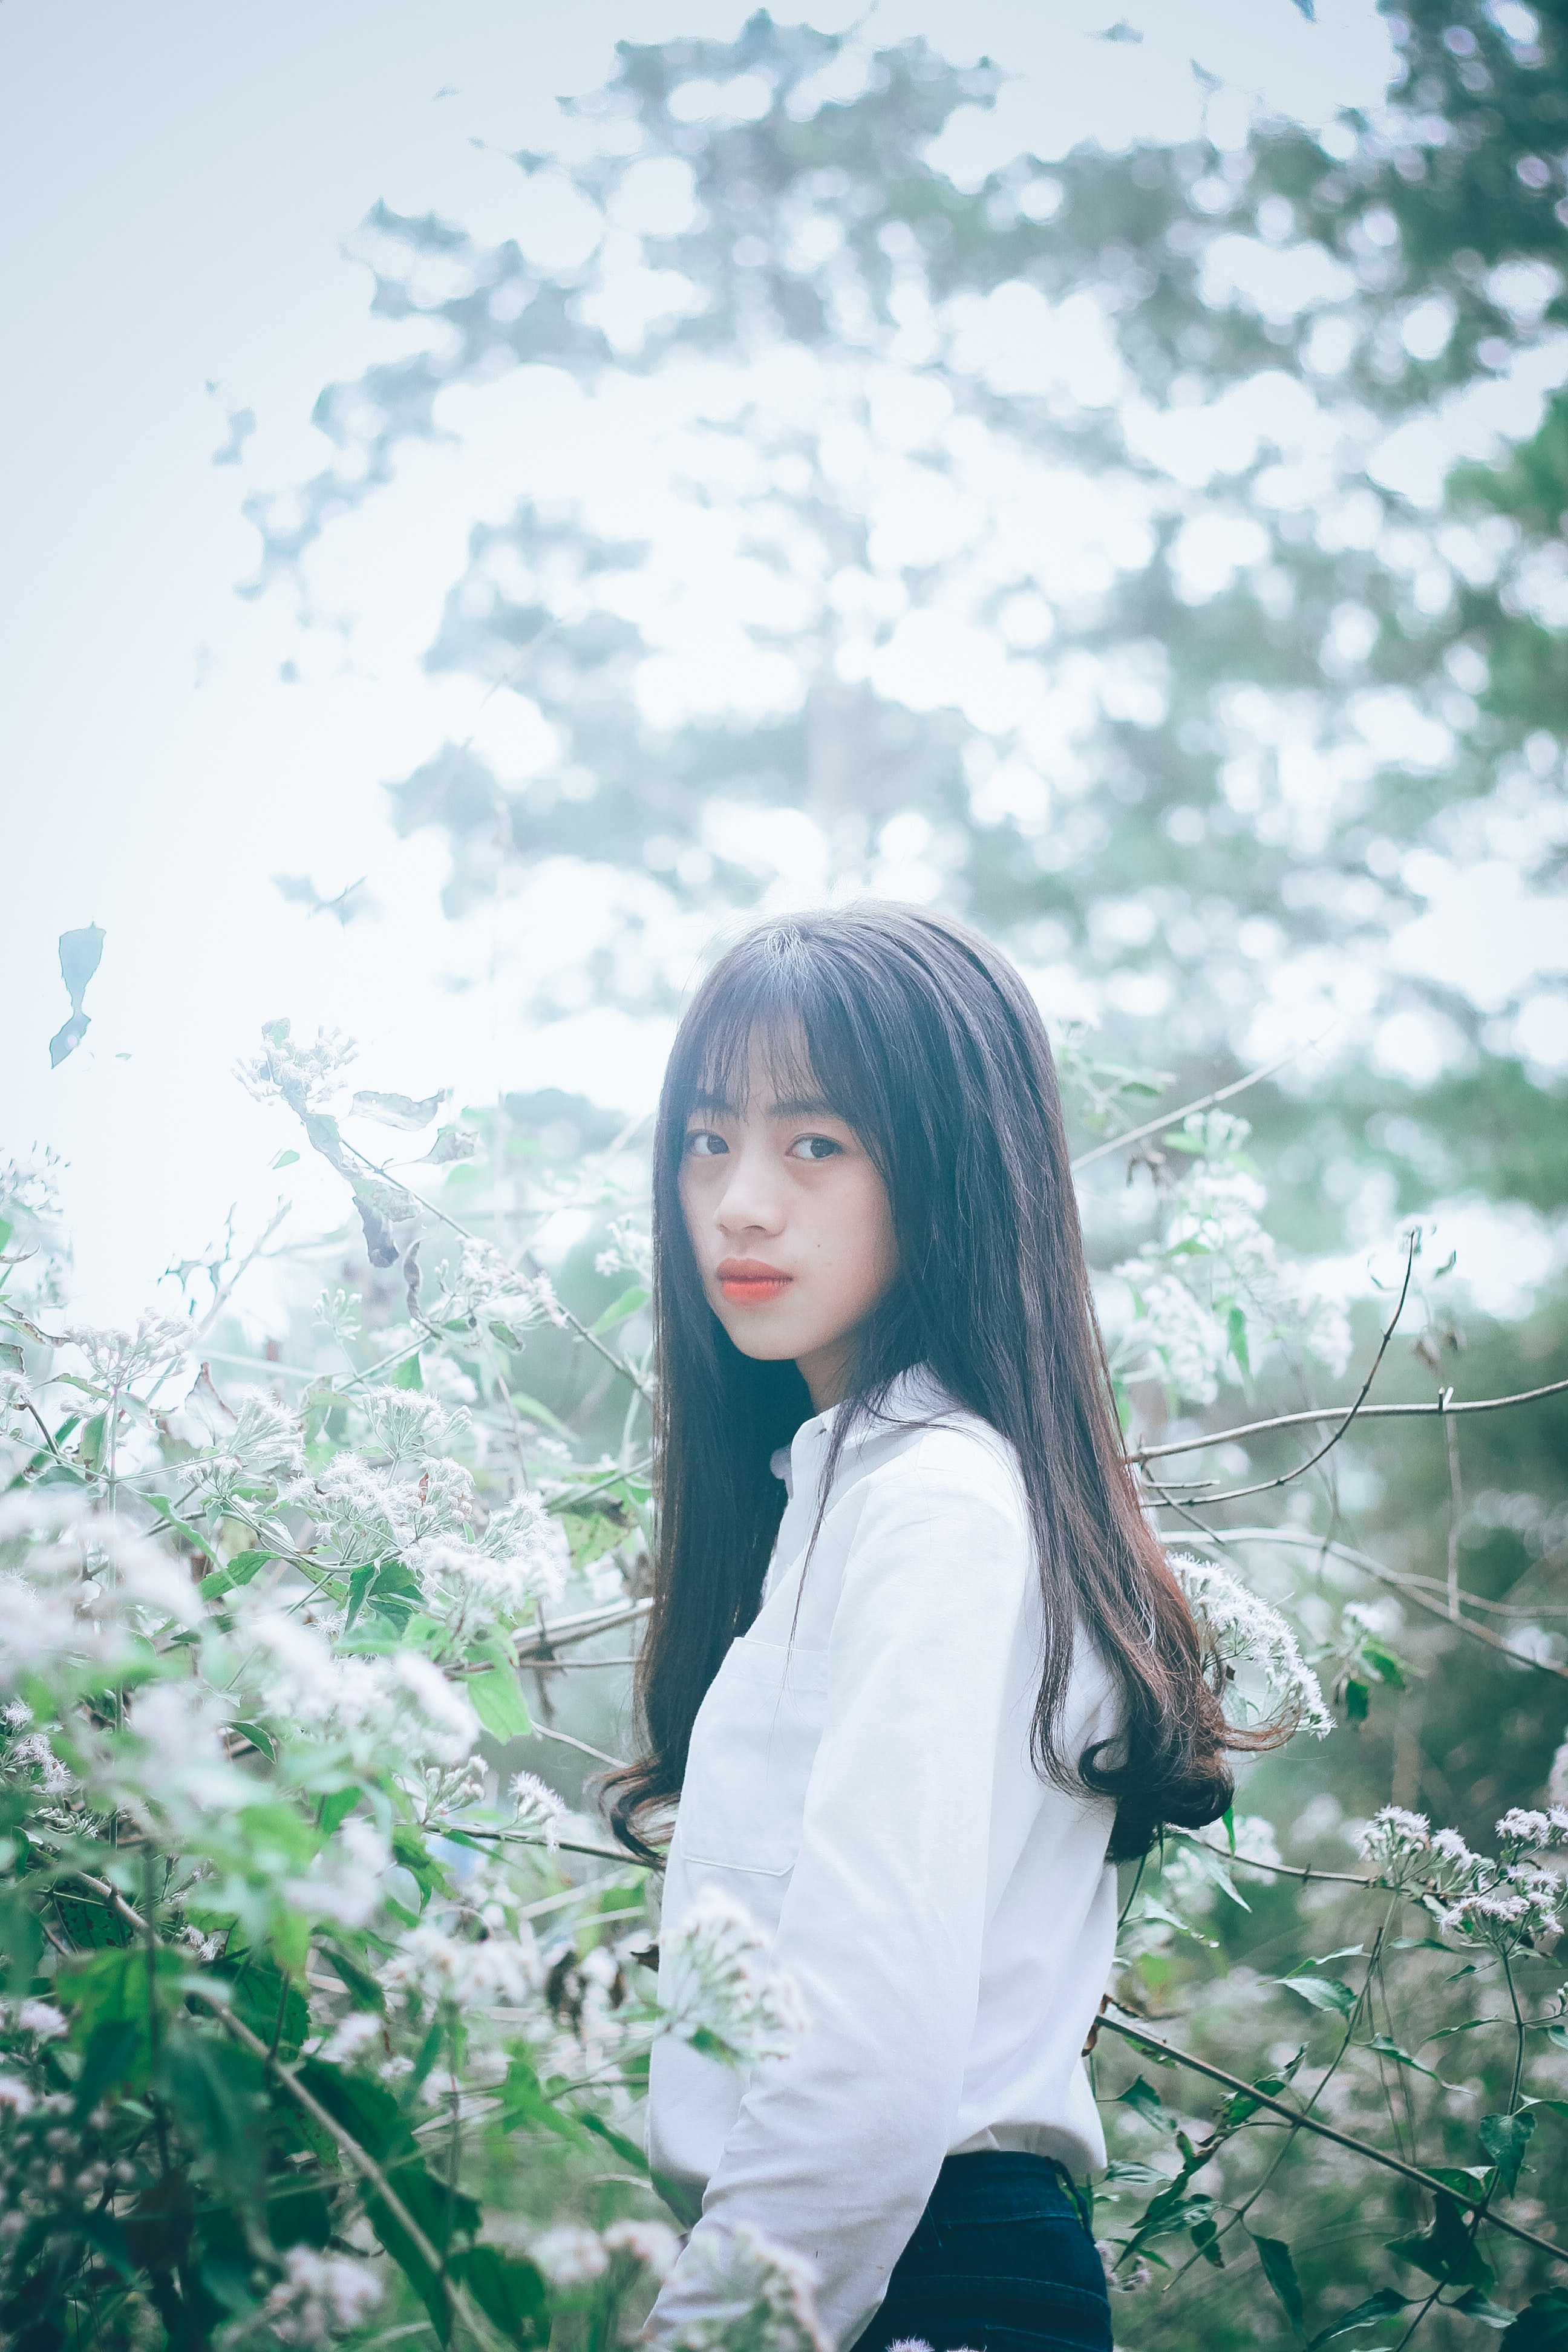
People in nature, hair, white, nature, photograph, green, beauty, hairstyle, skin, long hair, eye, spring, grass, flower, sunlight, photography, black hair, plant, tree, smile, happy, wildflower, portrait photography, backlighting, forest, daydream, brown hair